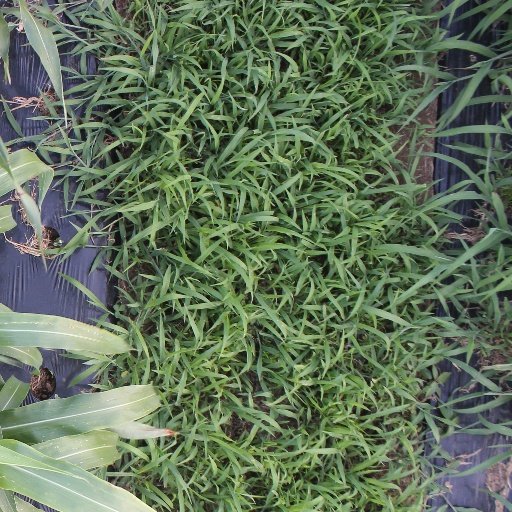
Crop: sorghum